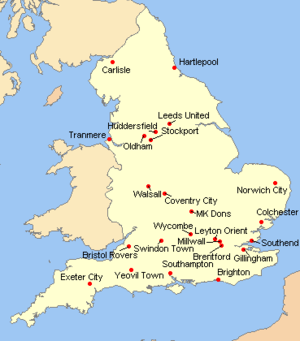
Répartition des clubs en League One 2009-2010.
La saison 2009-2010 de League One est la quatre-vingt-quatrième édition de la troisième division anglaise, la sixième sous son nom actuel et la dix-huitième sous sa forme actuelle.